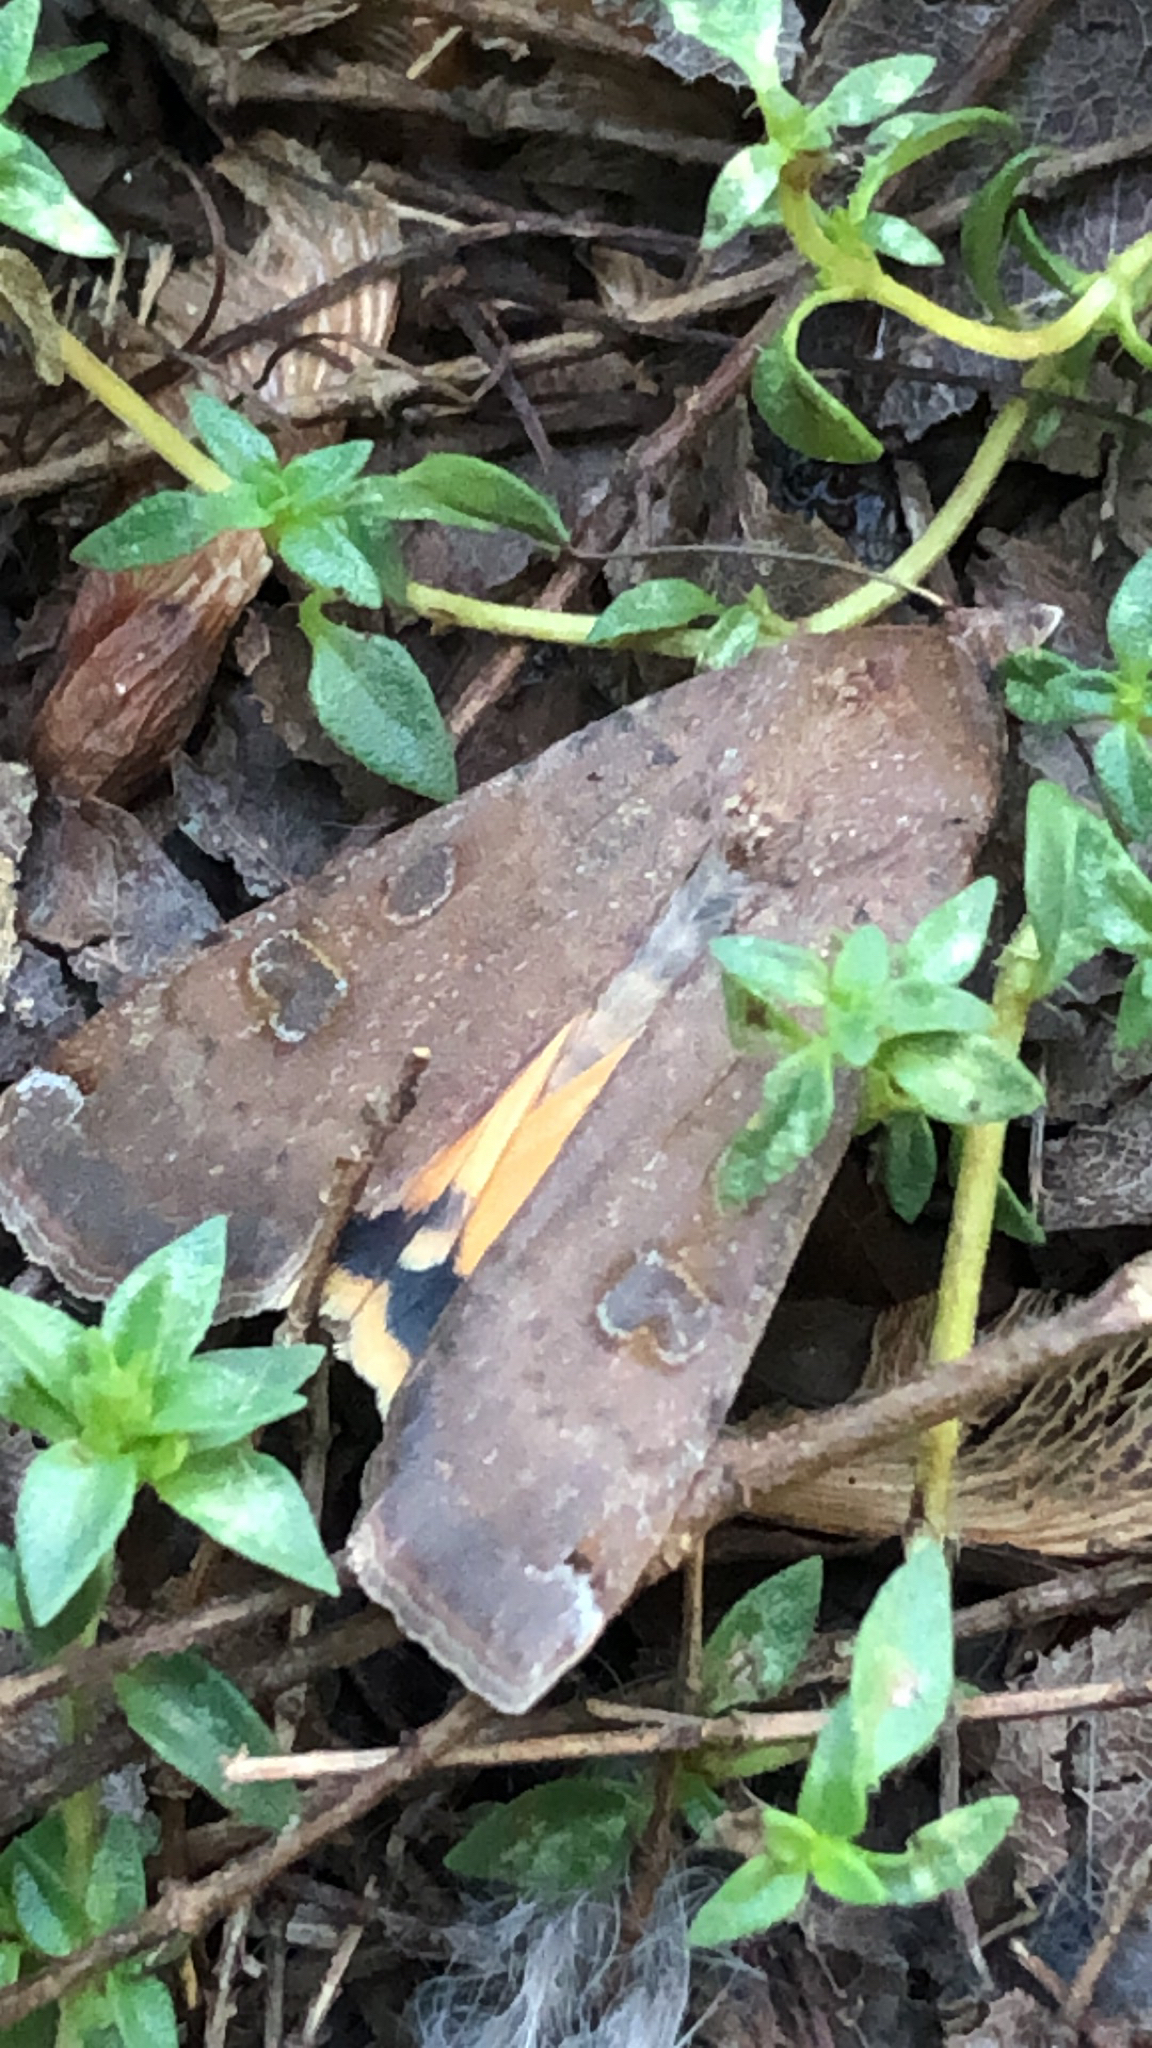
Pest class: cutworms